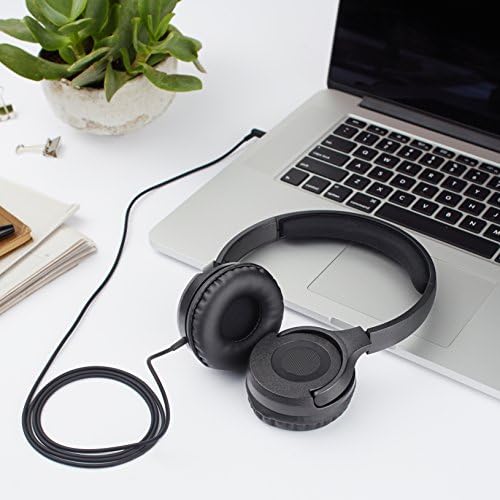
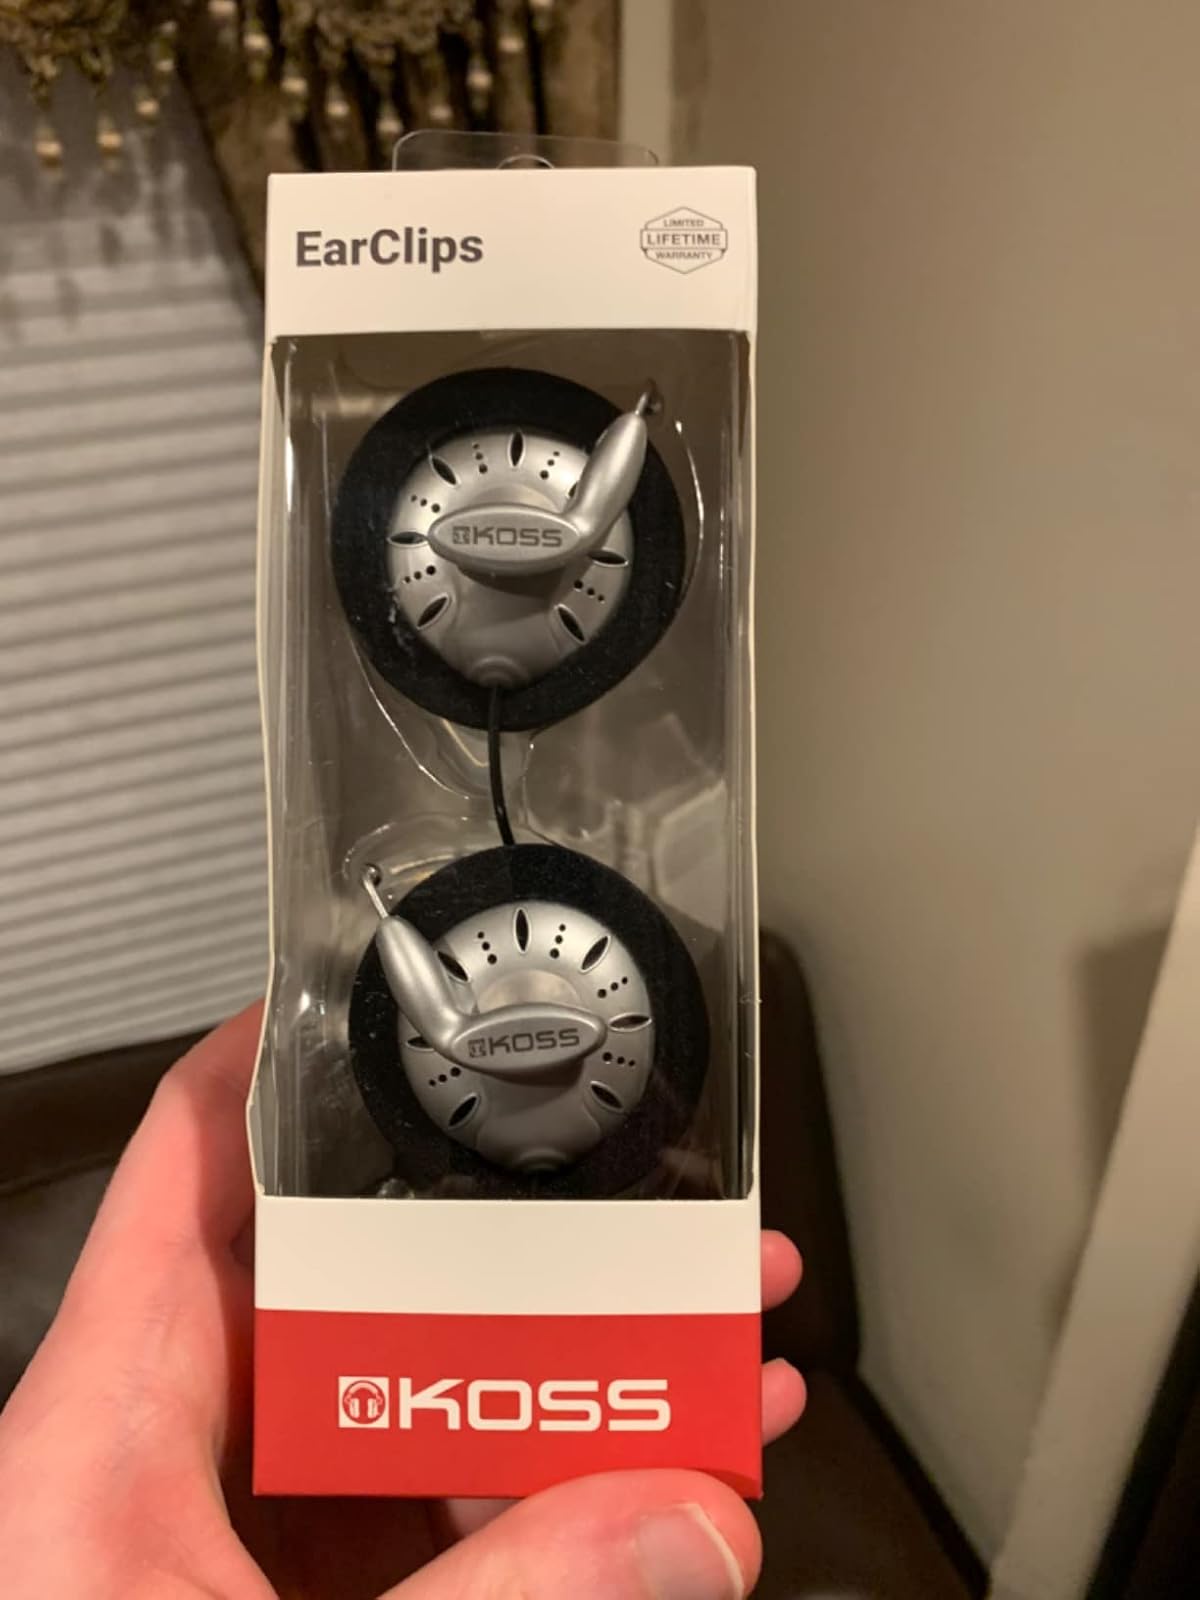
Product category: headphones
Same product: no